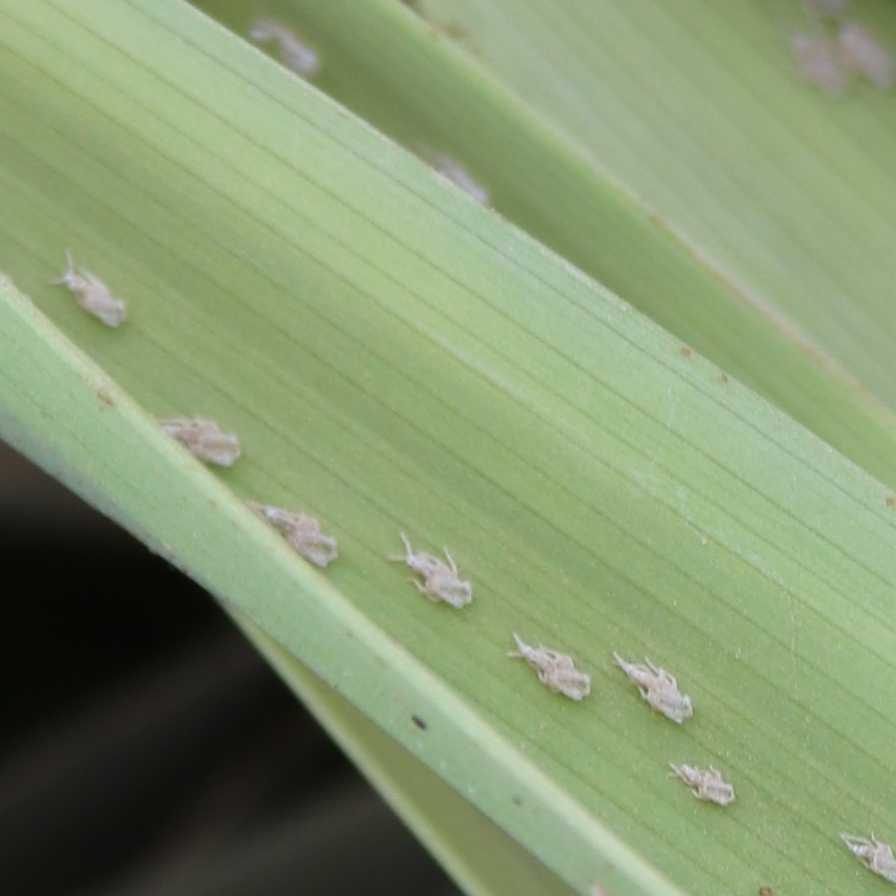
Label: Bug